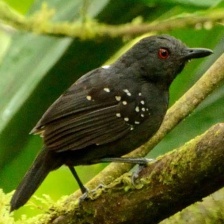
Species: ANTBIRD
Scientific name: THAMNOPHILIDAE